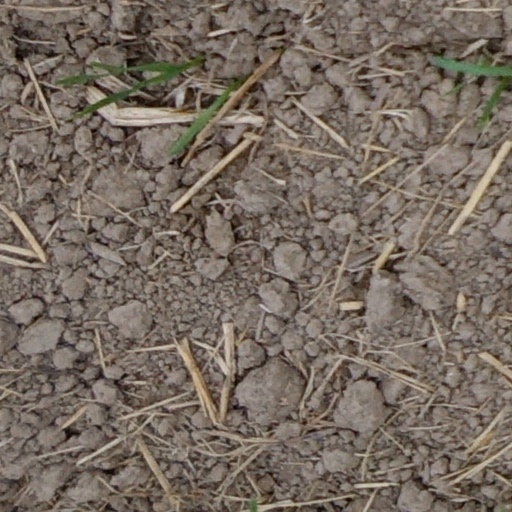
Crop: wheat